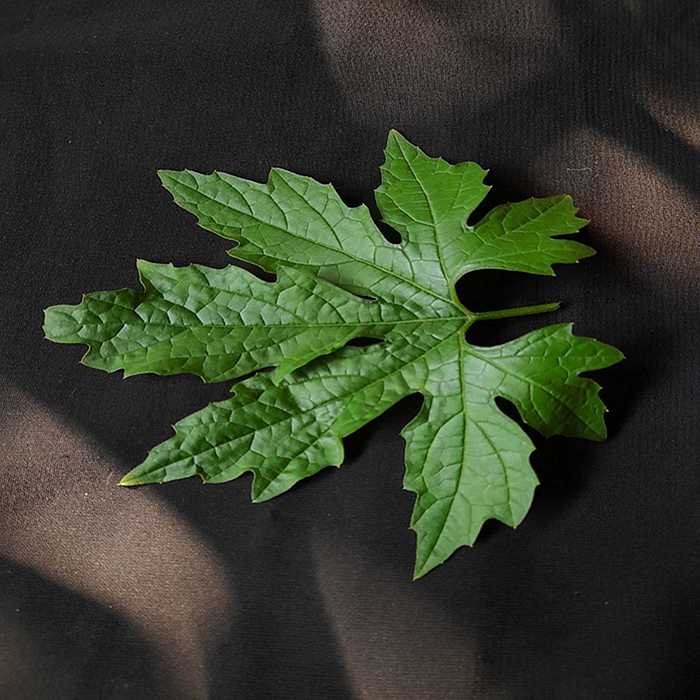
Plant: Bitter Gourd
Label: Fresh leaf